History of the Cape Colony before 1806

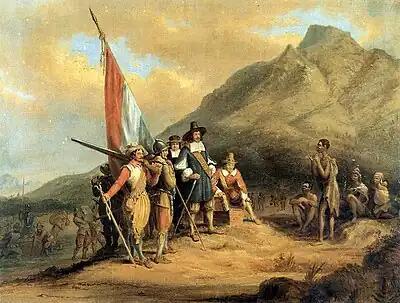
A romanticised depiction of the arrival of Jan van Riebeeck in Table Bay (by Charles Bell)

The Dutch East India Company settlement in the area began in March 1647 with the shipwreck of the Dutch ship "Nieuwe Haarlem". The shipwreck victims built a small fort that they named the "Sand Fort of the Cape of Good Hope." They stayed for nearly a year, until they were rescued by a fleet of 12 ships under the command of W. G. de Jong.